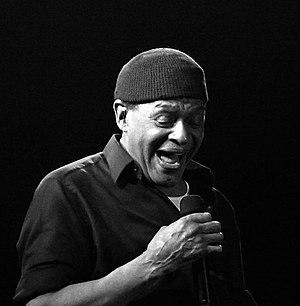
Al Jarreau au North Sea Jazz Festival de Rotterdam (Pays-Bas) en 2006.
Alwin Lopez Jarreau, connu sous le nom de scène d'Al Jarreau, est un auteur-compositeur-interprète américain, né le 12 mars 1940 à Milwaukee et mort le 12 février 2017 à Los Angeles.
L'année 2017 est une année commune qui commence un dimanche, c'est la 2017ᵉ année de notre ère, la 17ᵉ année du IIIᵉ millénaire et du XXIᵉ siècle et la 8ᵉ année de la décennie 2010-2019.
Cet article présente une liste de personnalités mortes au cours de l'année 2017.